Submarine pen

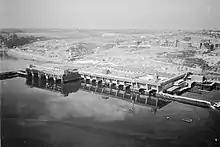
Brest U-boat pens

A submarine pen ("U-Boot-Bunker" in German) is a type of submarine base that acts as a bunker to protect submarines from air attack.